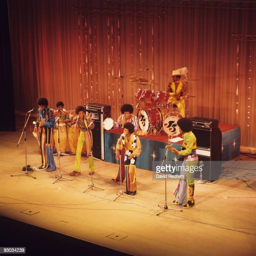
person and pop artist perform on stage